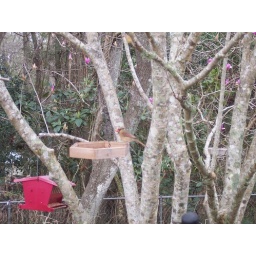
This tree was in glorious bloom but I zoomed in on the bird at the feeder.